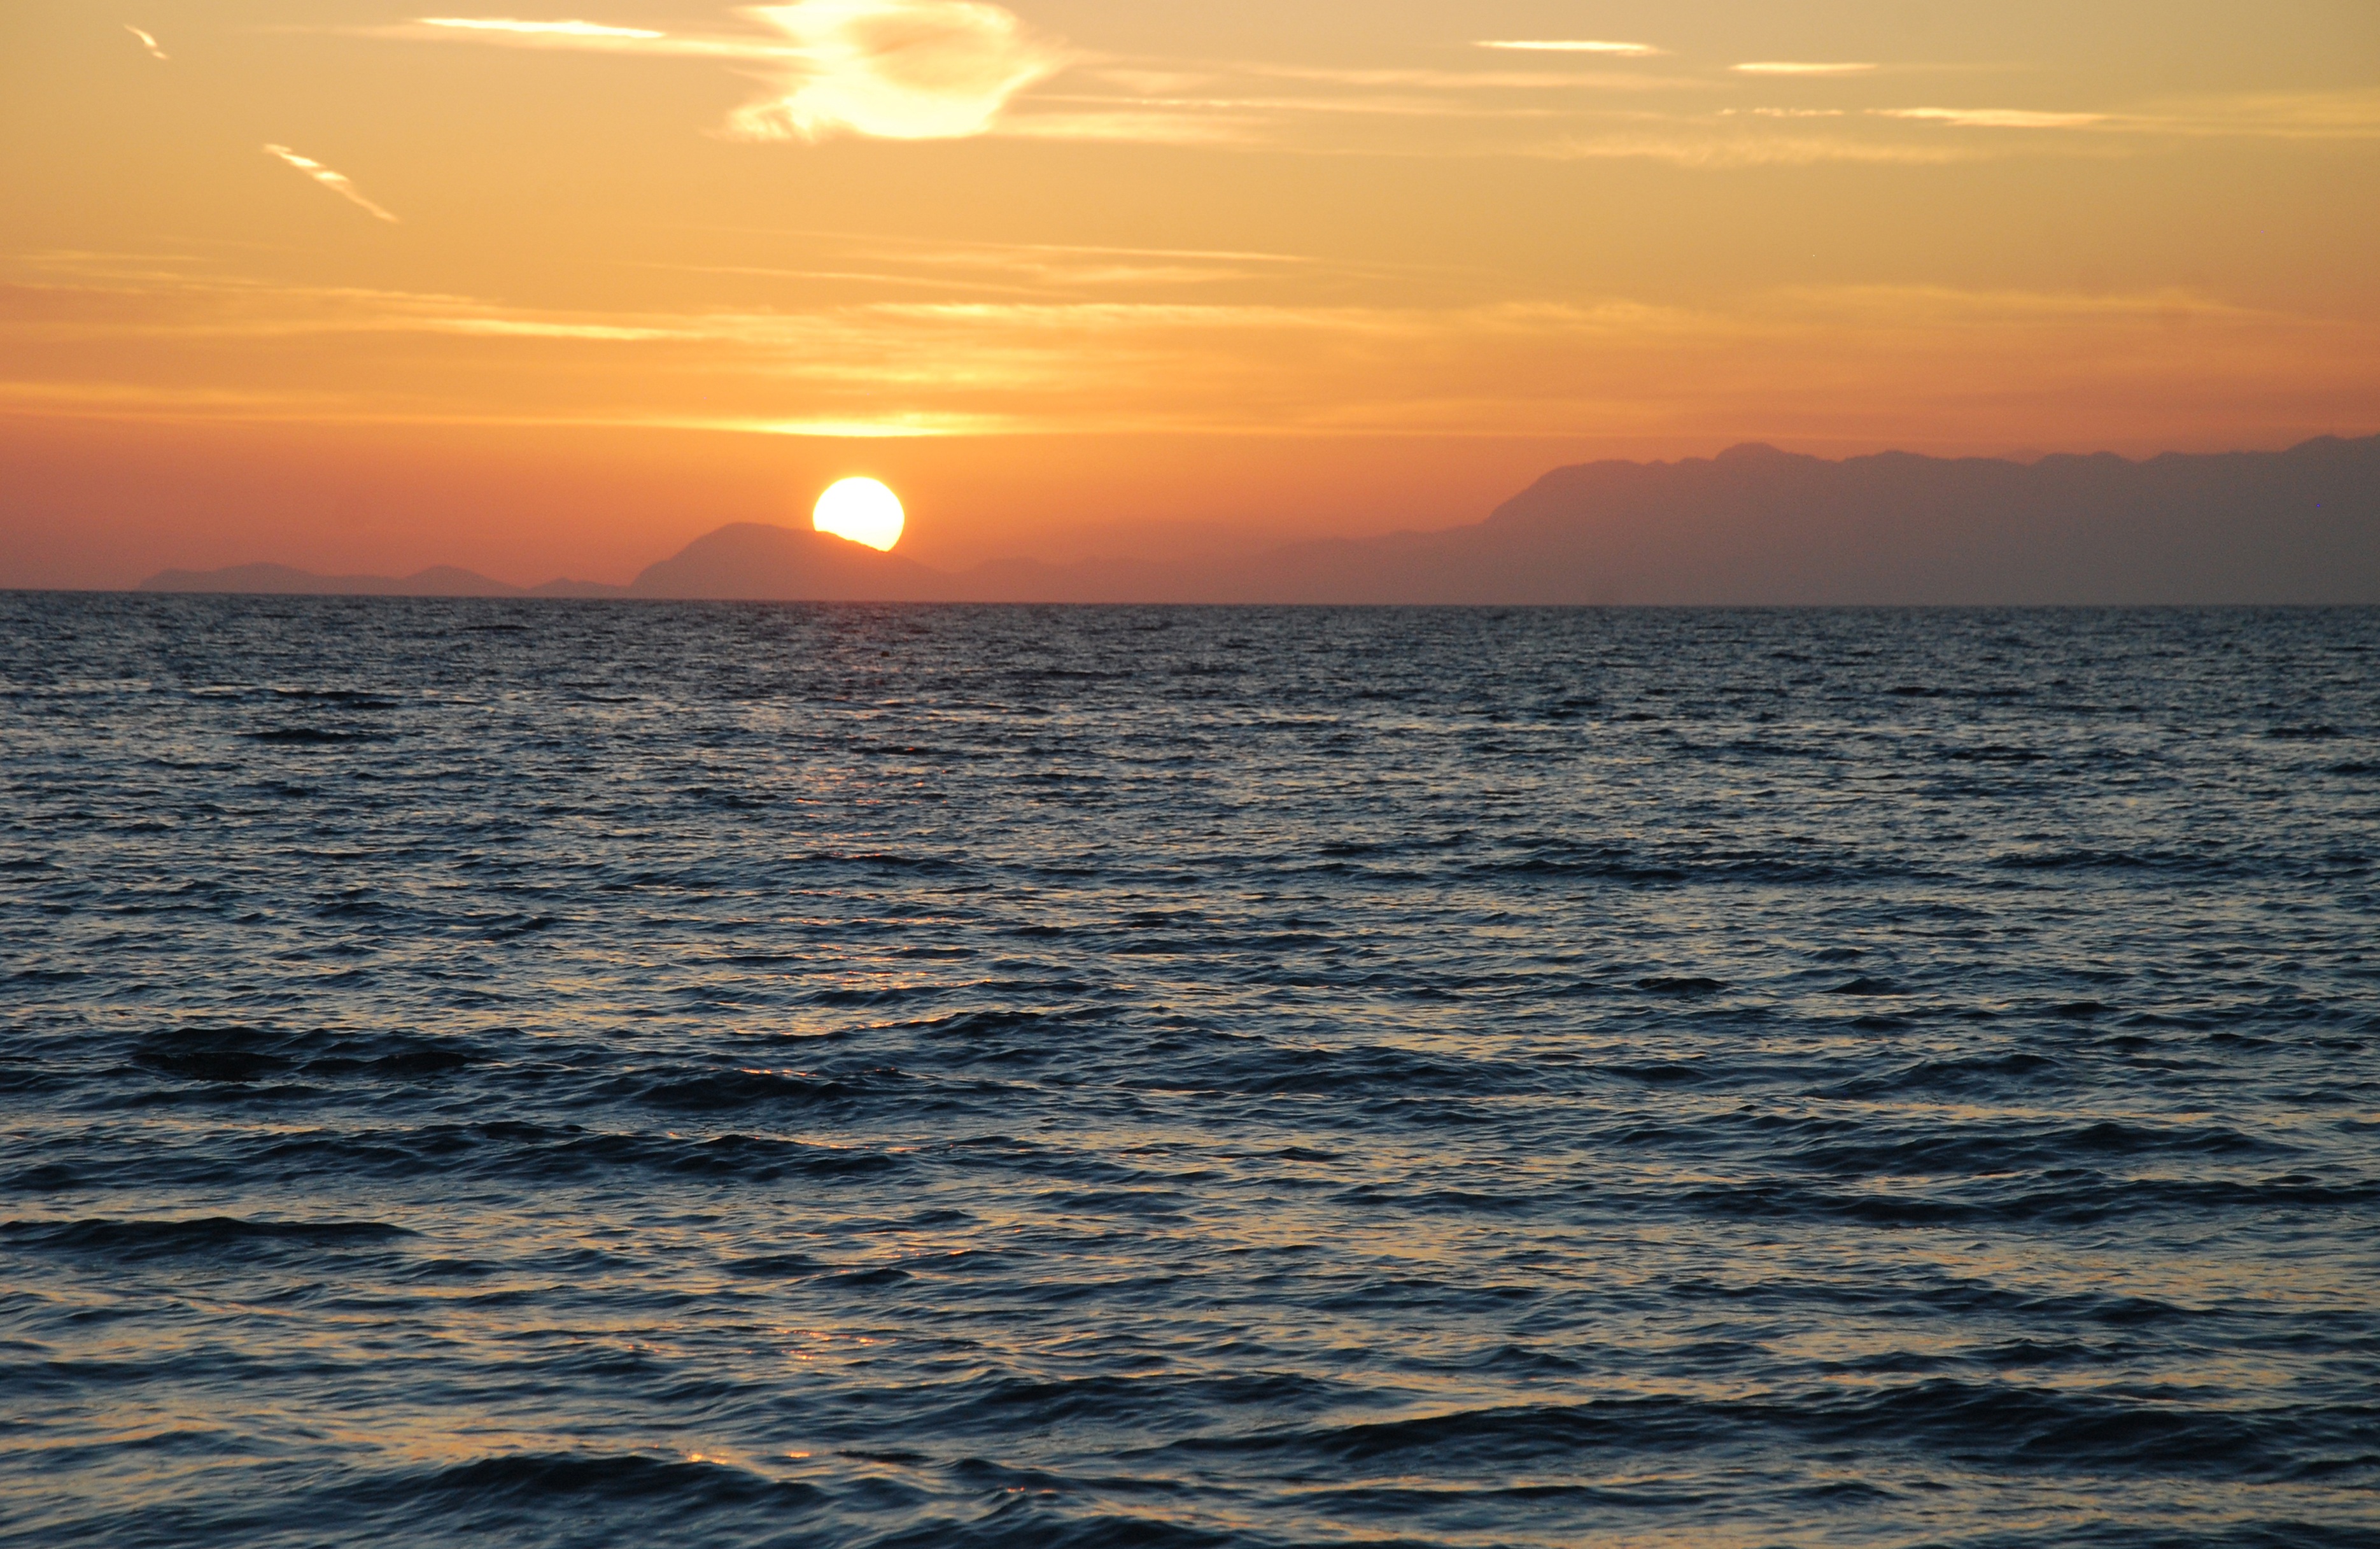
beach, sea, coast, ocean, horizon, sunrise, sunset, sunlight, shore, wave, dawn, dusk, evening, body of water, west, the sun, cape, afterglow, the coast, wind wave